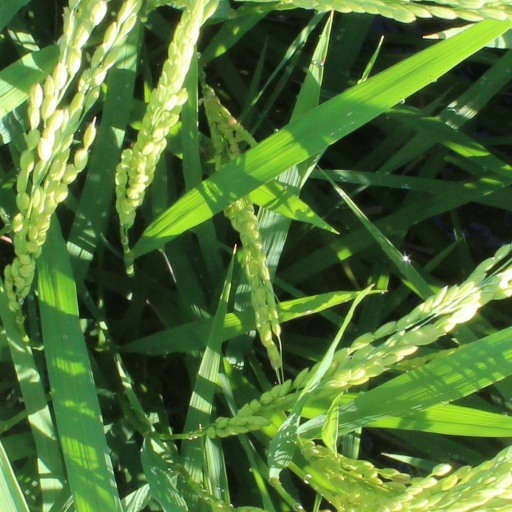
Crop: rice